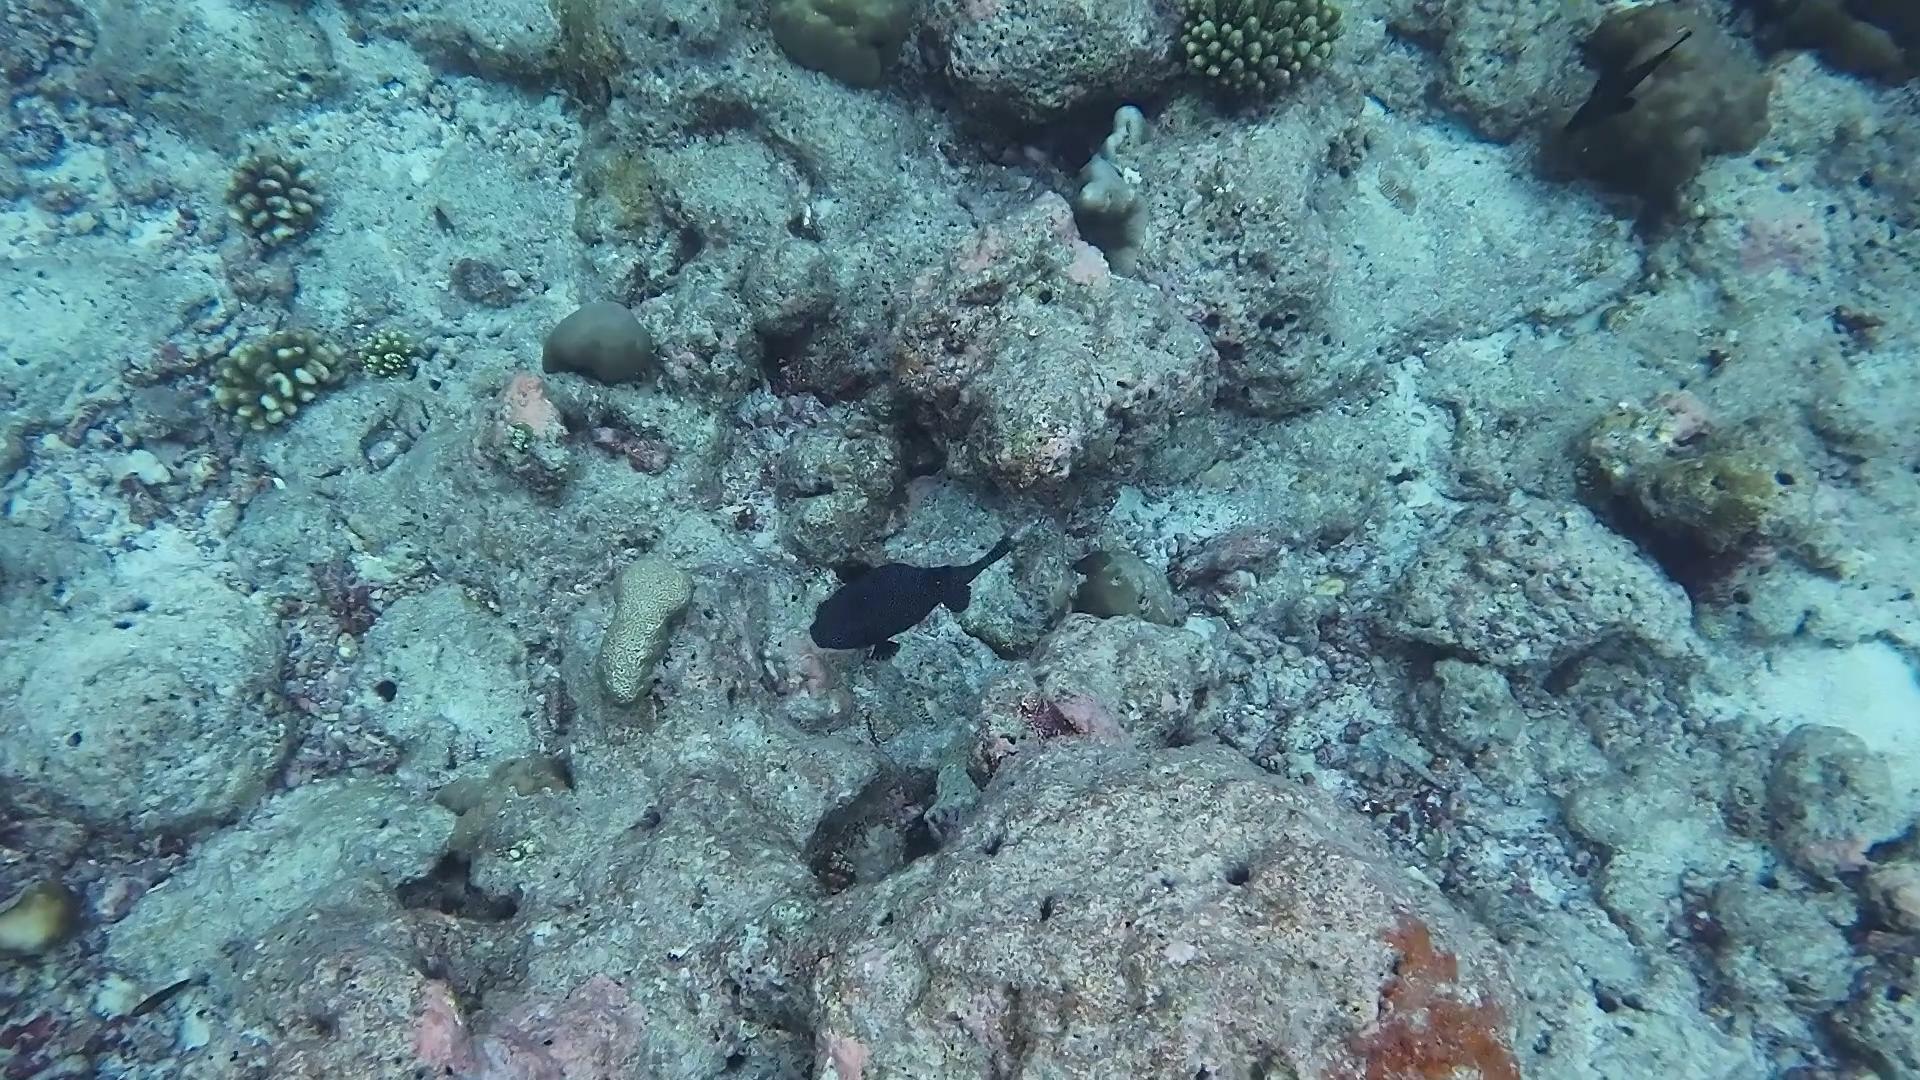
Arothron meleagris (Guineafowl Puffer)